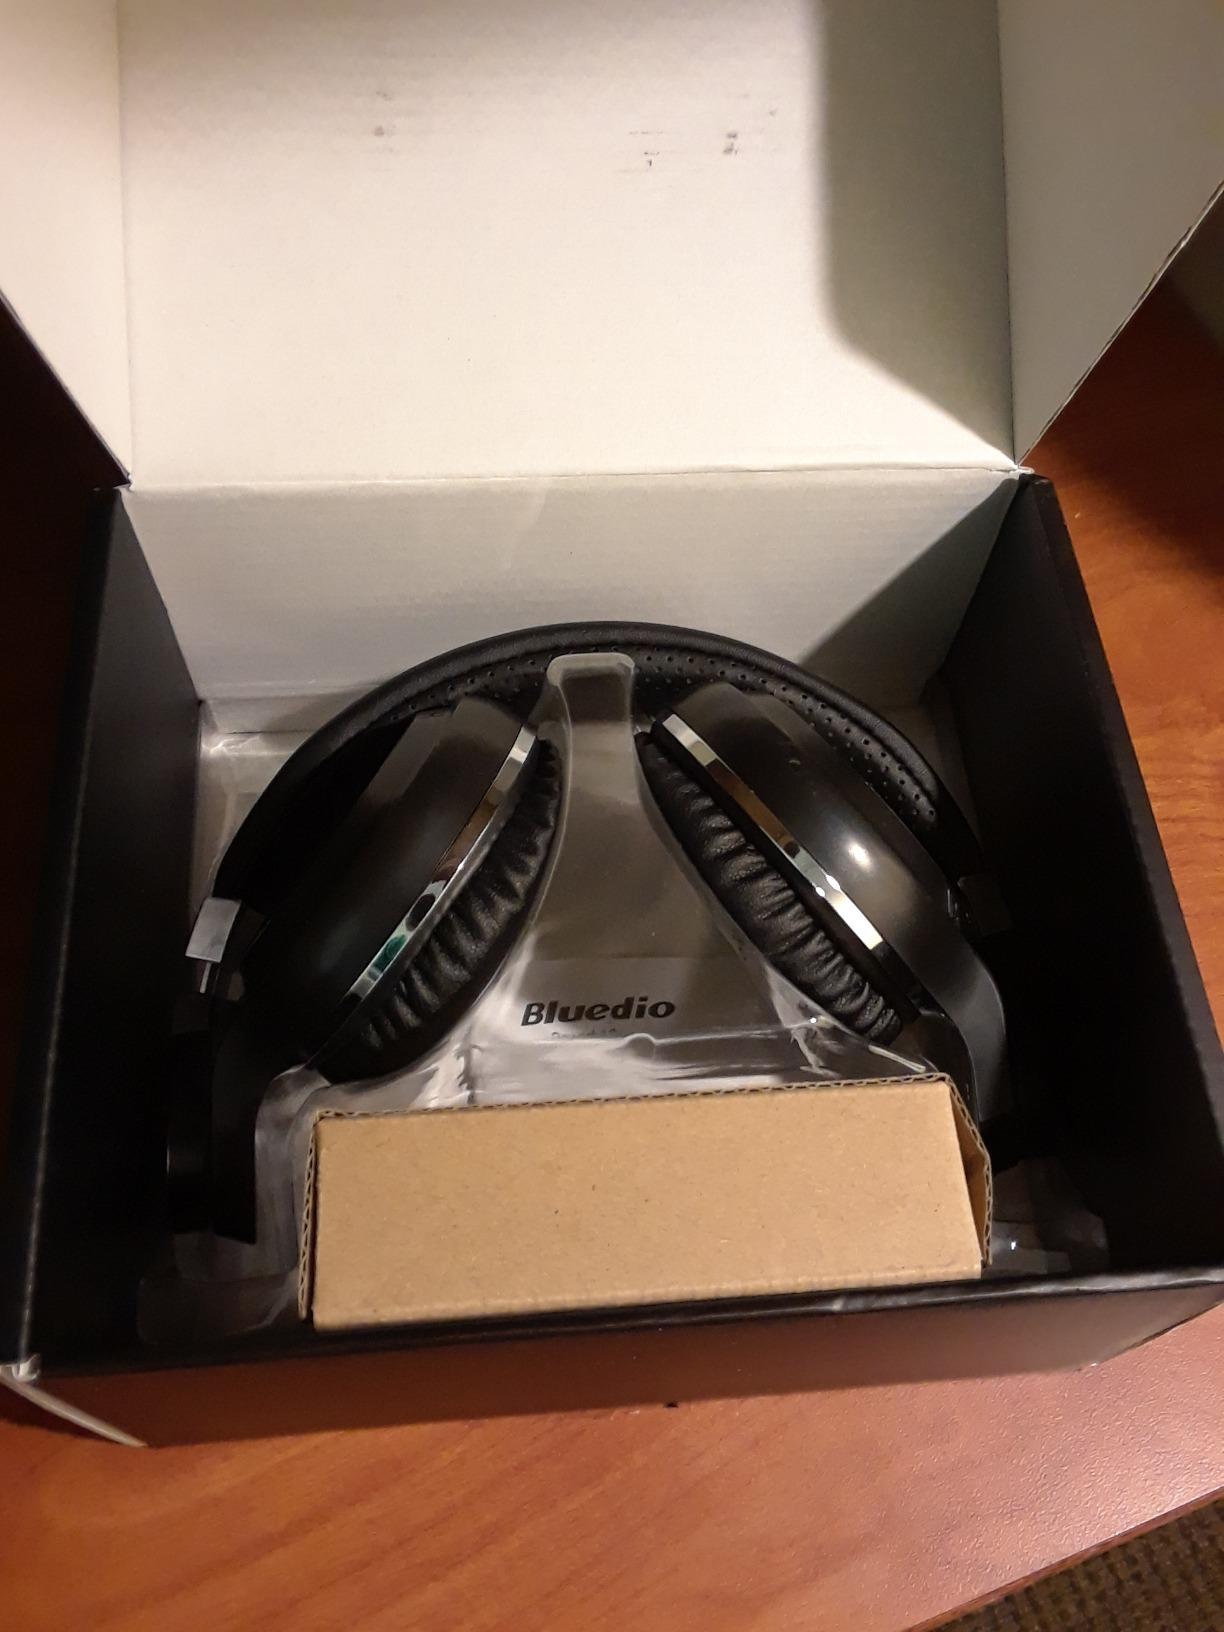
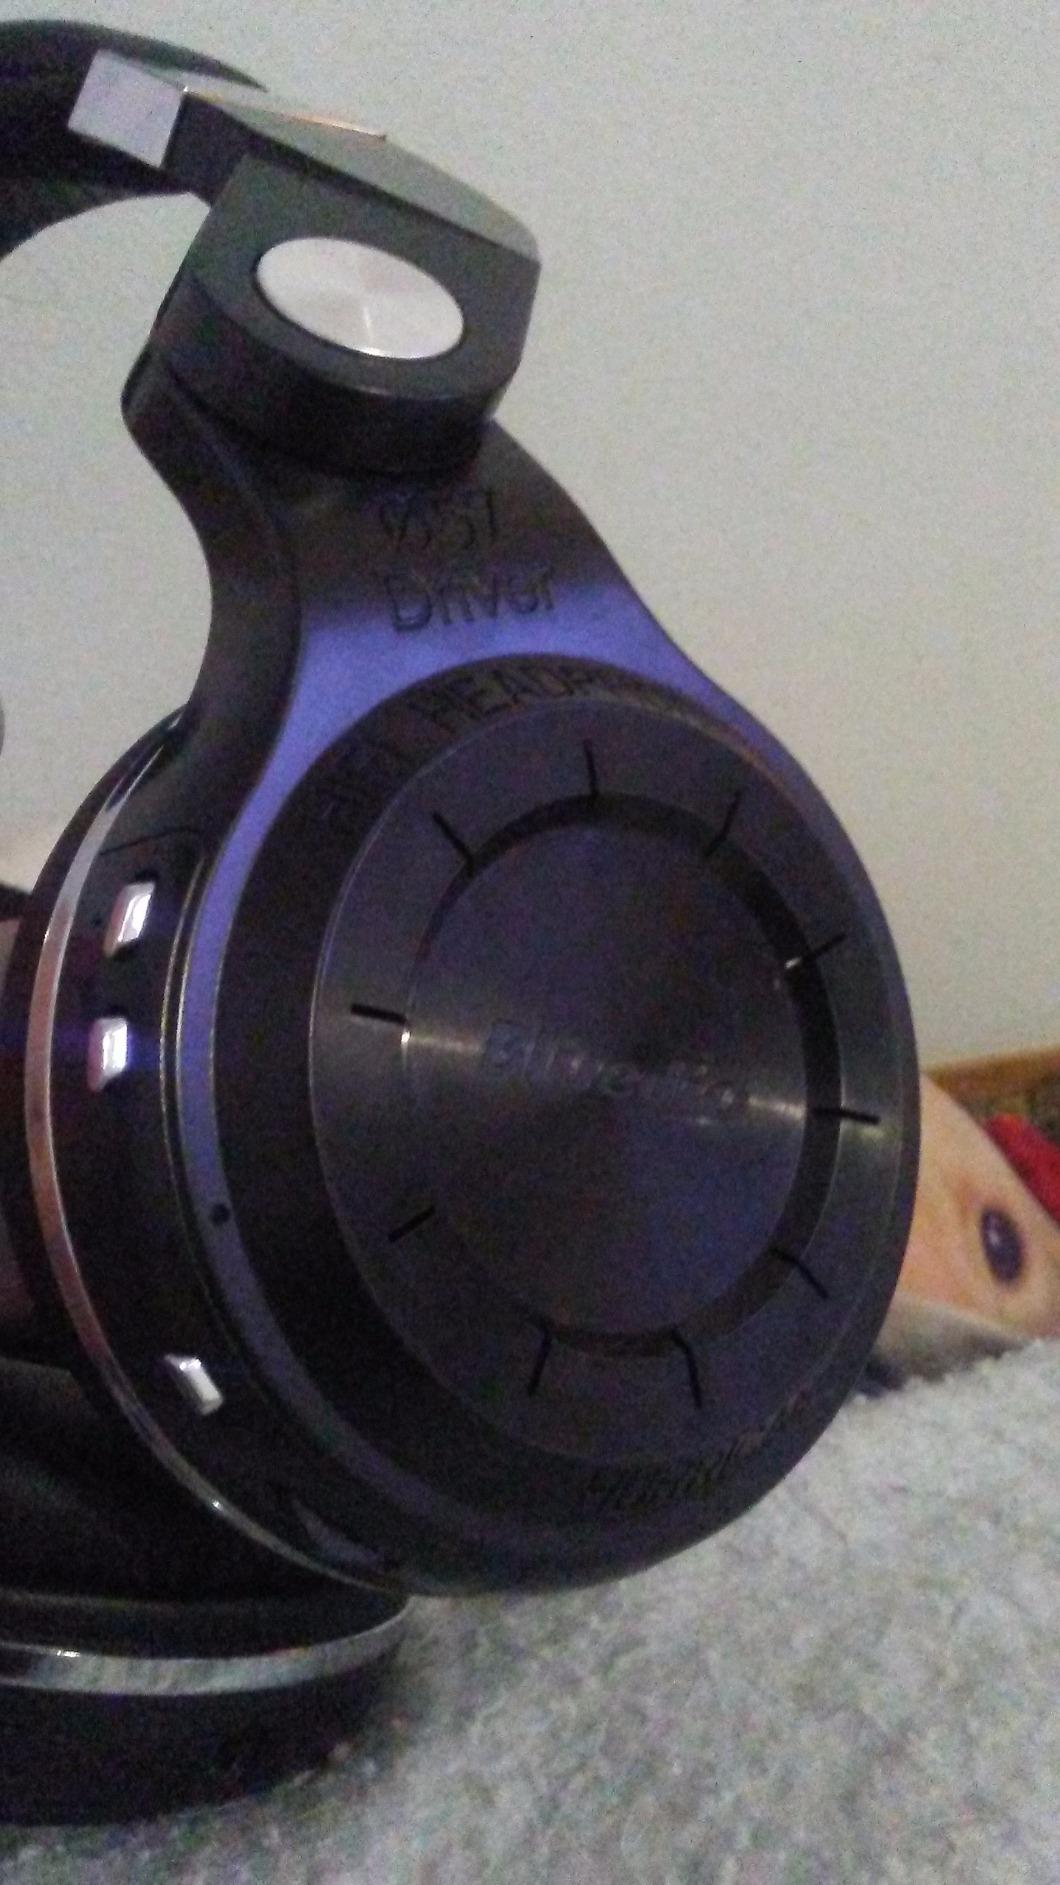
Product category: headphones
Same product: yes